Book of Esther

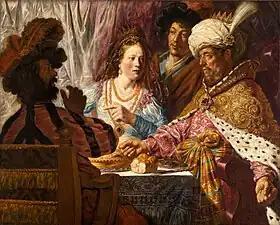
"The Feast of Esther" ("Feest van Esther", 1625) by Jan Lievens, North Carolina Museum of Art

The apparent historical difficulties, the internal inconsistencies, the pronounced symmetry of themes and events, the plenitude of quoted dialogue, and the gross exaggeration in the reporting of numbers (involving time, money, and people) all point to Esther as a work of fiction, its vivid characters (except for Xerxes) being the product of the author's creative imagination. There is no reference to known historical events in the story; a general consensus, though this consensus has been challenged, has maintained that the narrative of "Esther" was invented in order to provide an etiology for Purim, and the name Ahasuerus is usually understood to refer to a fictionalized Xerxes I, who ruled the Achaemenid Empire between 486 and 465 BCE. Longman, Dillard, and Jobes feel that the historical issues in the Book of Esther are not insurmountable; they can be resolved with some thought and effort. Longman and Dillard also feel that the book should be read as a historical narrative since the author presents it as history.